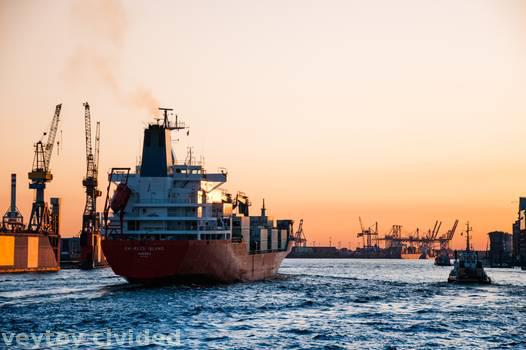
Label: Watermark